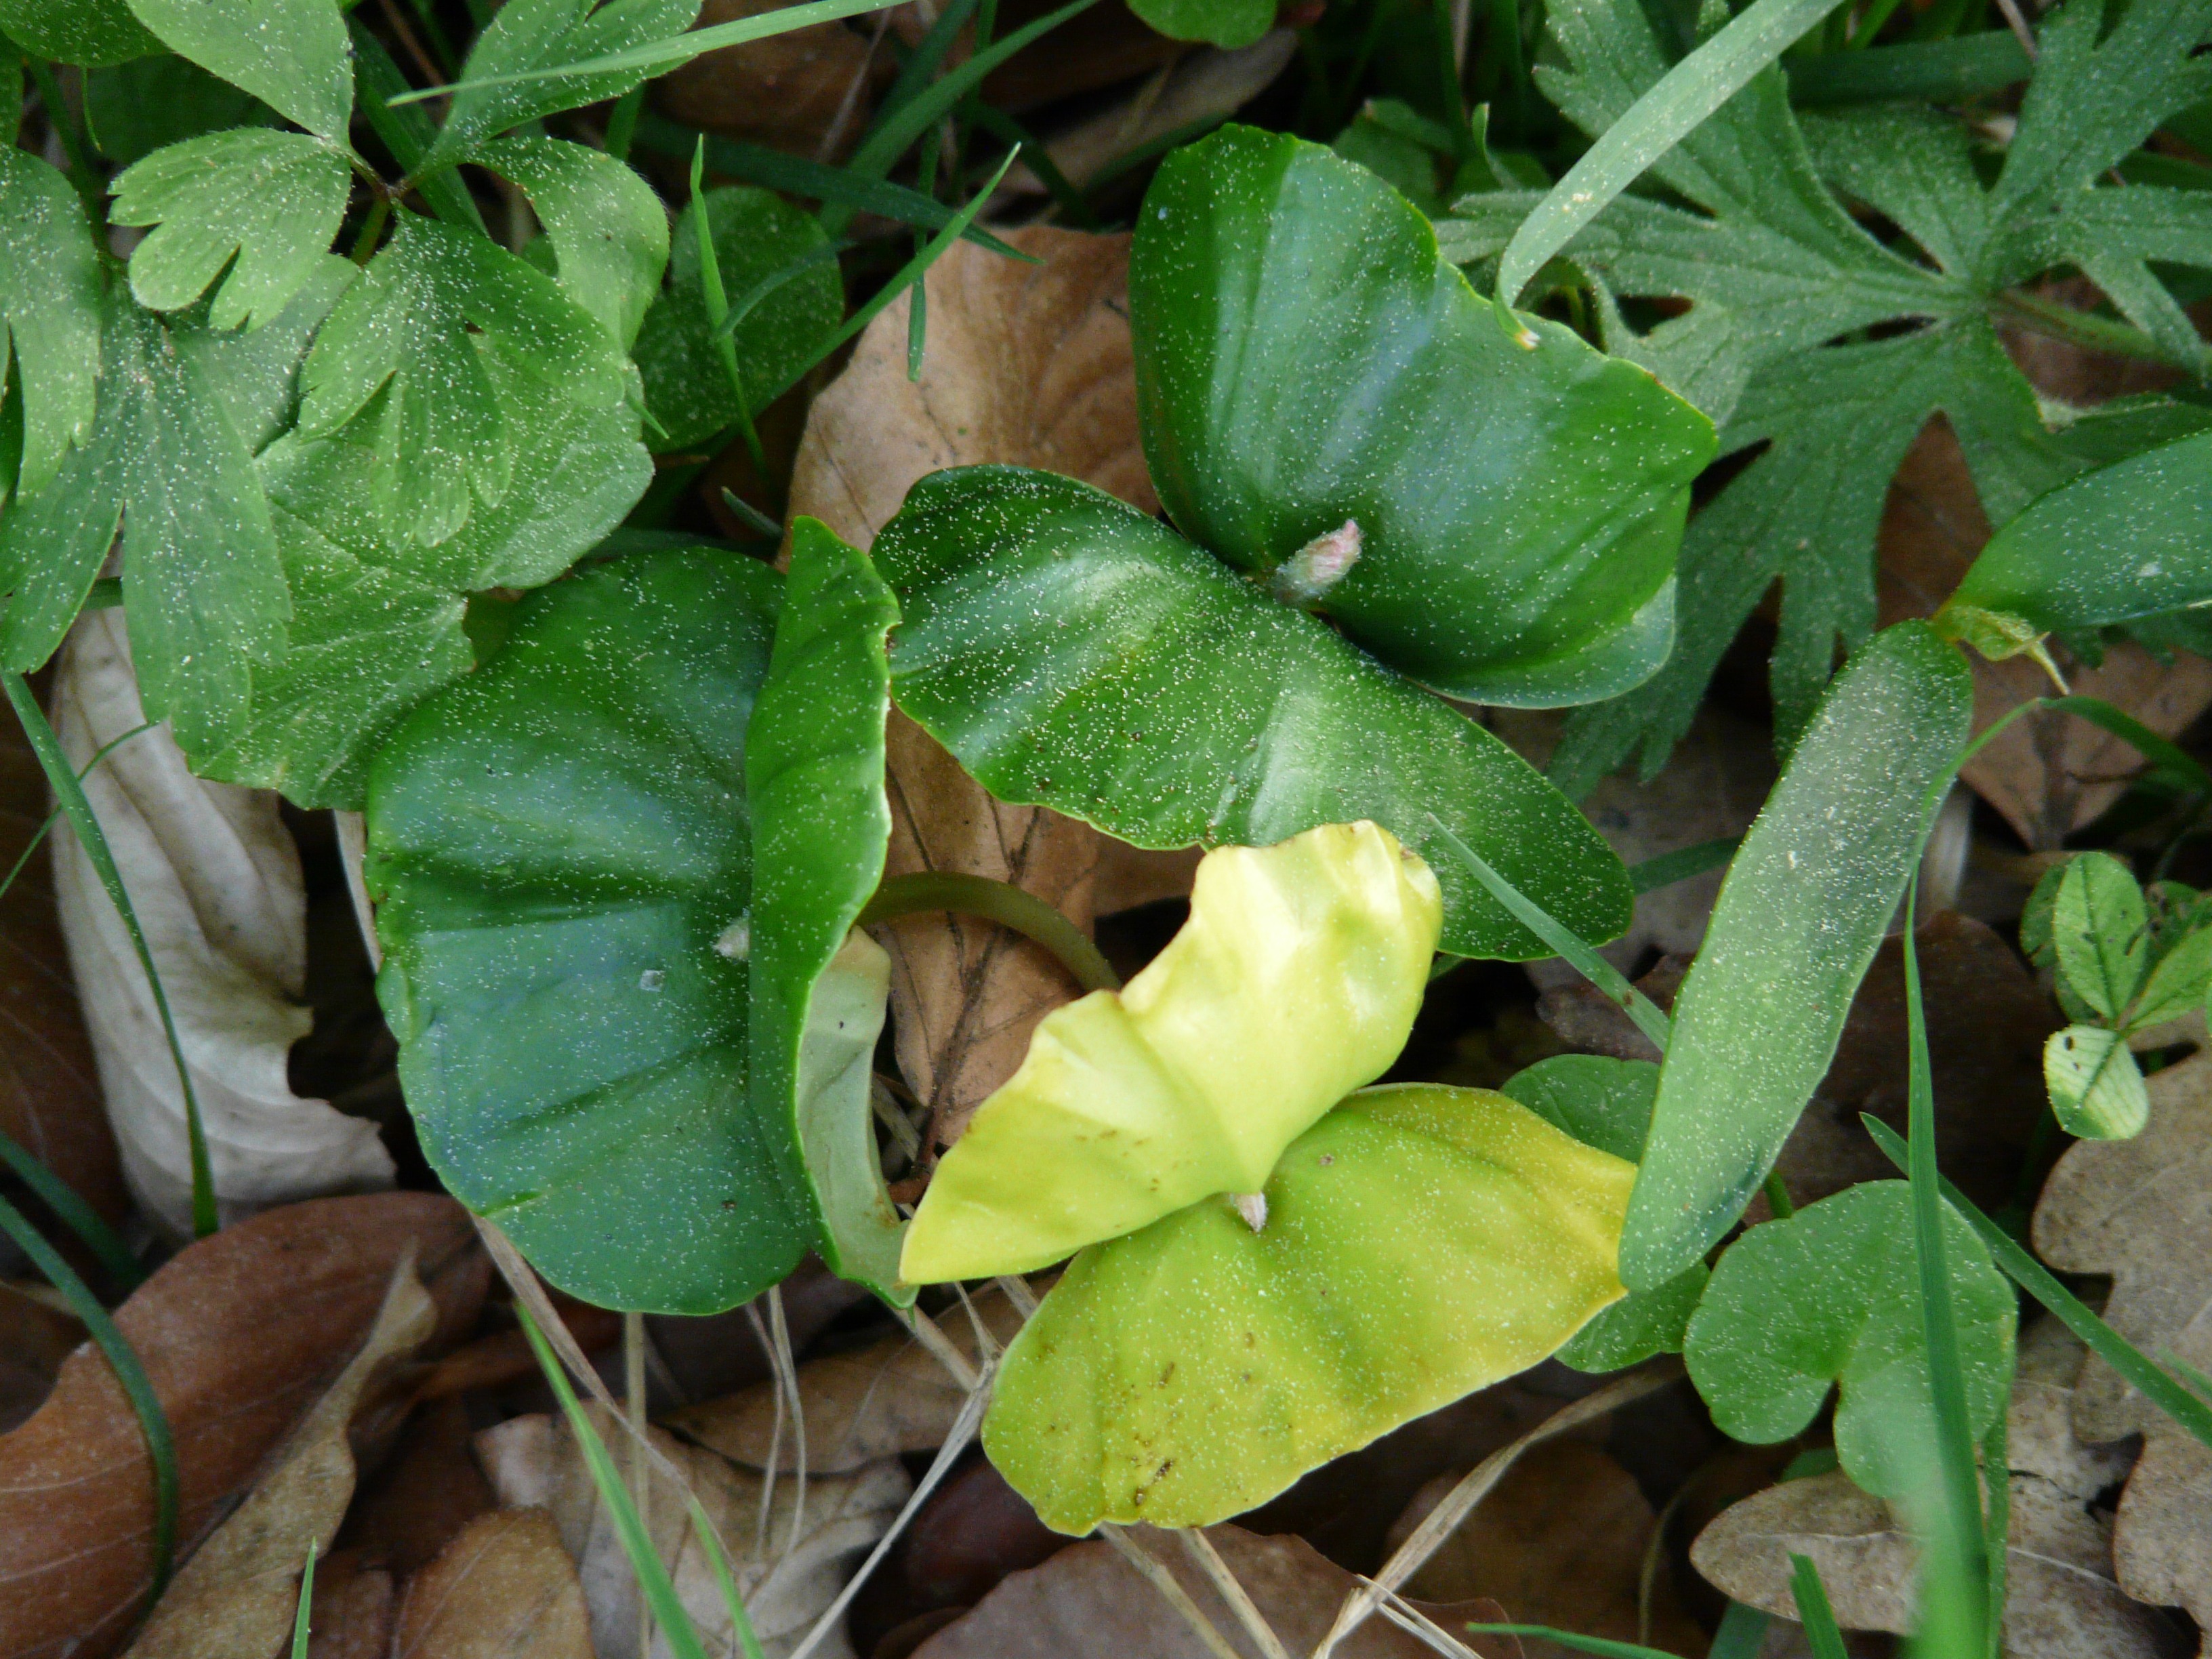
tree, forest, branch, light, growth, plant, leaf, flower, food, green, herb, produce, vegetable, botany, garden, flora, wildflower, trees, forest floor, shrub, engine, beech, arum, back light, scion, flowering plant, fagus sylvatica, germ, beech leaves, fagus, land plant